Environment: real
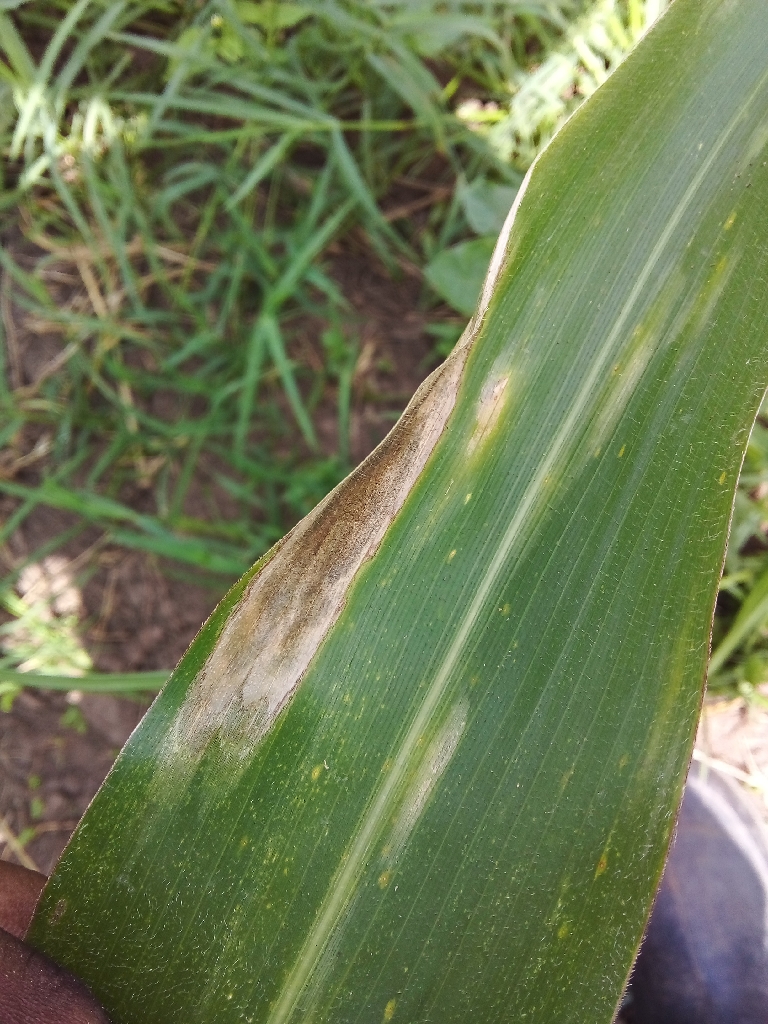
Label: northern_corn_leaf_blight